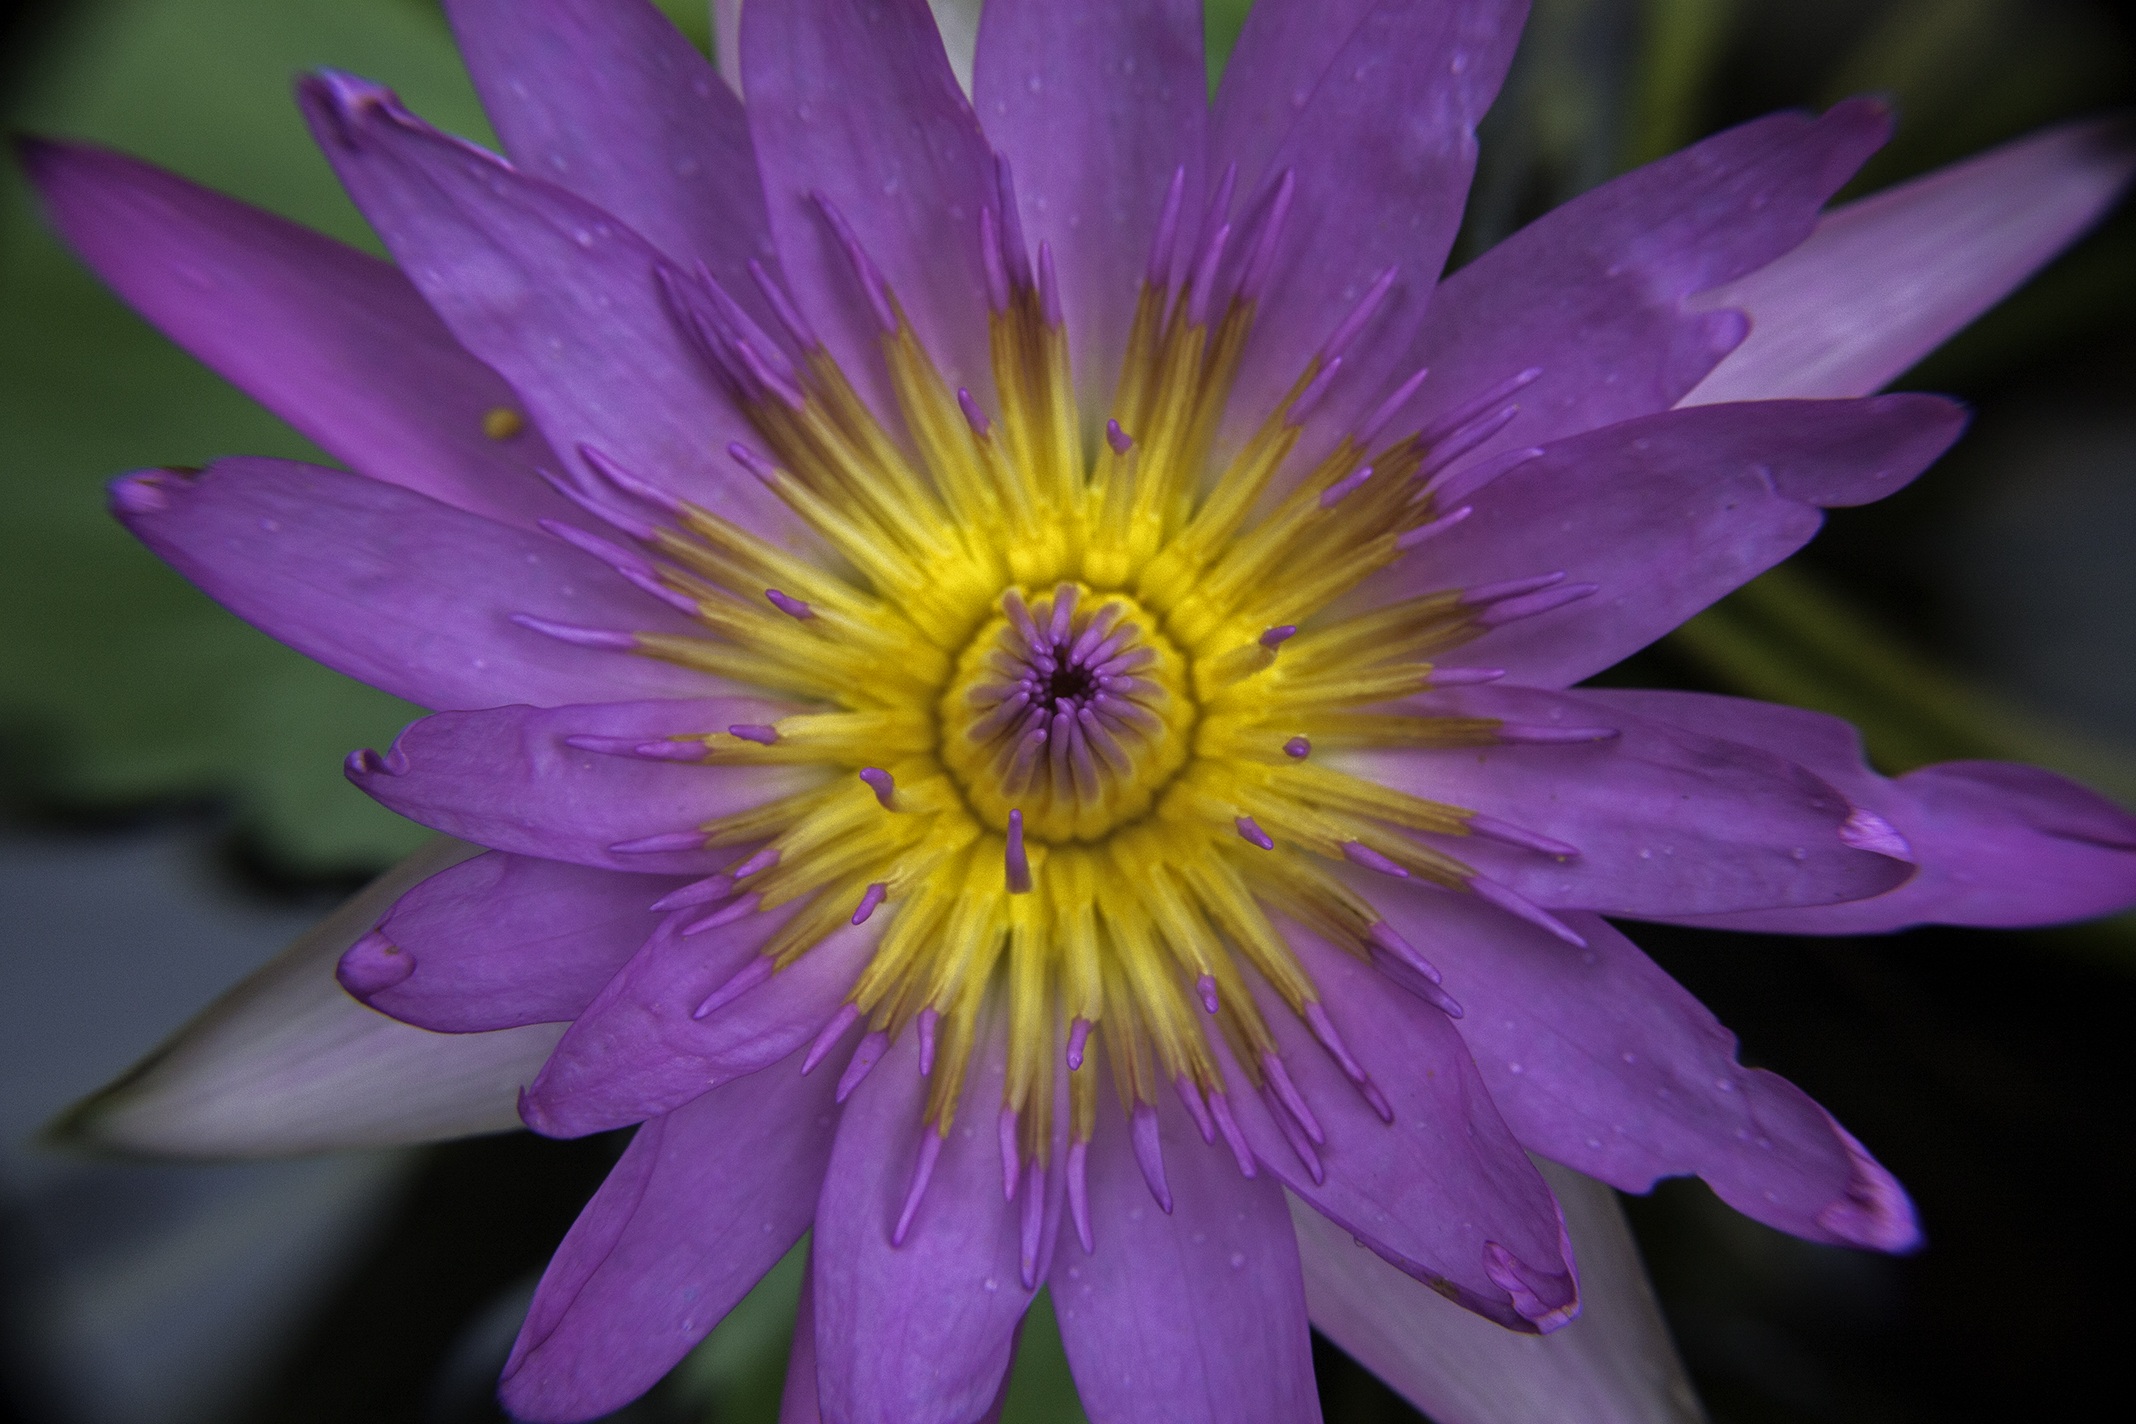
water, nature, blossom, plant, flower, purple, petal, pond, botany, flora, wildflower, flowers, close up, petals, waterlily, macro photography, flowering plant, land plant